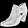
Label: Ankle boot